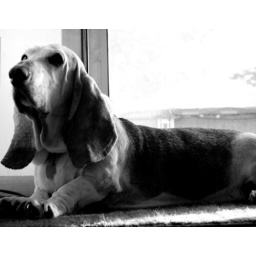
Haven't worked on my whites,greys and blacks in awhile so i've run a black and white on each of the dogs